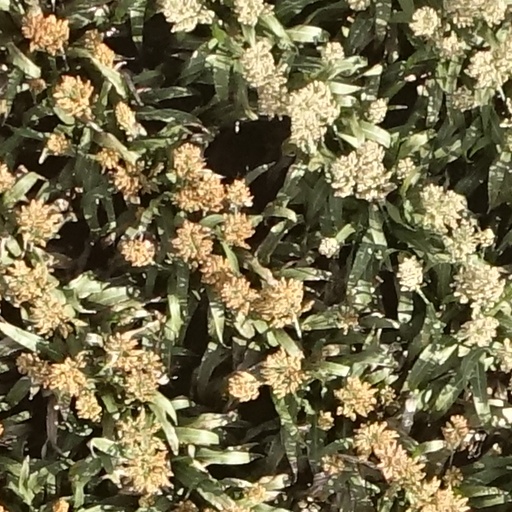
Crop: sorghum